Minoru Yasui

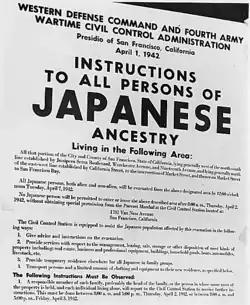
Poster of exclusion orders

On March 28, 1942, Yasui deliberately broke the military implemented curfew in Portland, by walking around the downtown area and then presenting himself at a police station after 11:00 pm in order to test the curfew’s constitutionality. He first asked an officer on the street to arrest him but was told to "Run along home, sonny boy," and so he walked into the police station. Later, on bail, he learned that a grand jury had indicted him. After the notice was given for the Japanese to evacuate, Yasui notified the authorities that he had no intentions of complying, and went to his family's home in Hood River. This violated another law restricting travel of Japanese Americans, and authorities arrested him in Hood River.